Anton Hafner

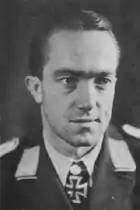
Anton Hafner

Anton Hafner (2 June 1918 − 17 October 1944) was a German Luftwaffe military aviator during World War II and a fighter ace credited with 204 enemy aircraft shot down in 795 combat missions. The majority of his victories were claimed on the Eastern Front, but he also claimed 20 victories over the Western Front during the North African Campaign.